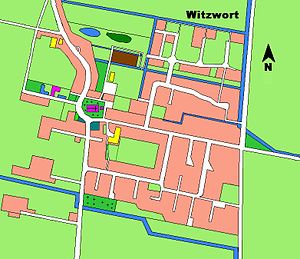
Vitsvort
Byplan Vitsvort
Vitsvort eller Witzwort er en landsby og kommune i det nordlige Tyskland under Kreis Nordfriesland i delstaten Slesvig-Holsten. Byen ligger på halvøen Ejdersted mellem Husum og Tønning i det sydvestlige Sydslesvig.